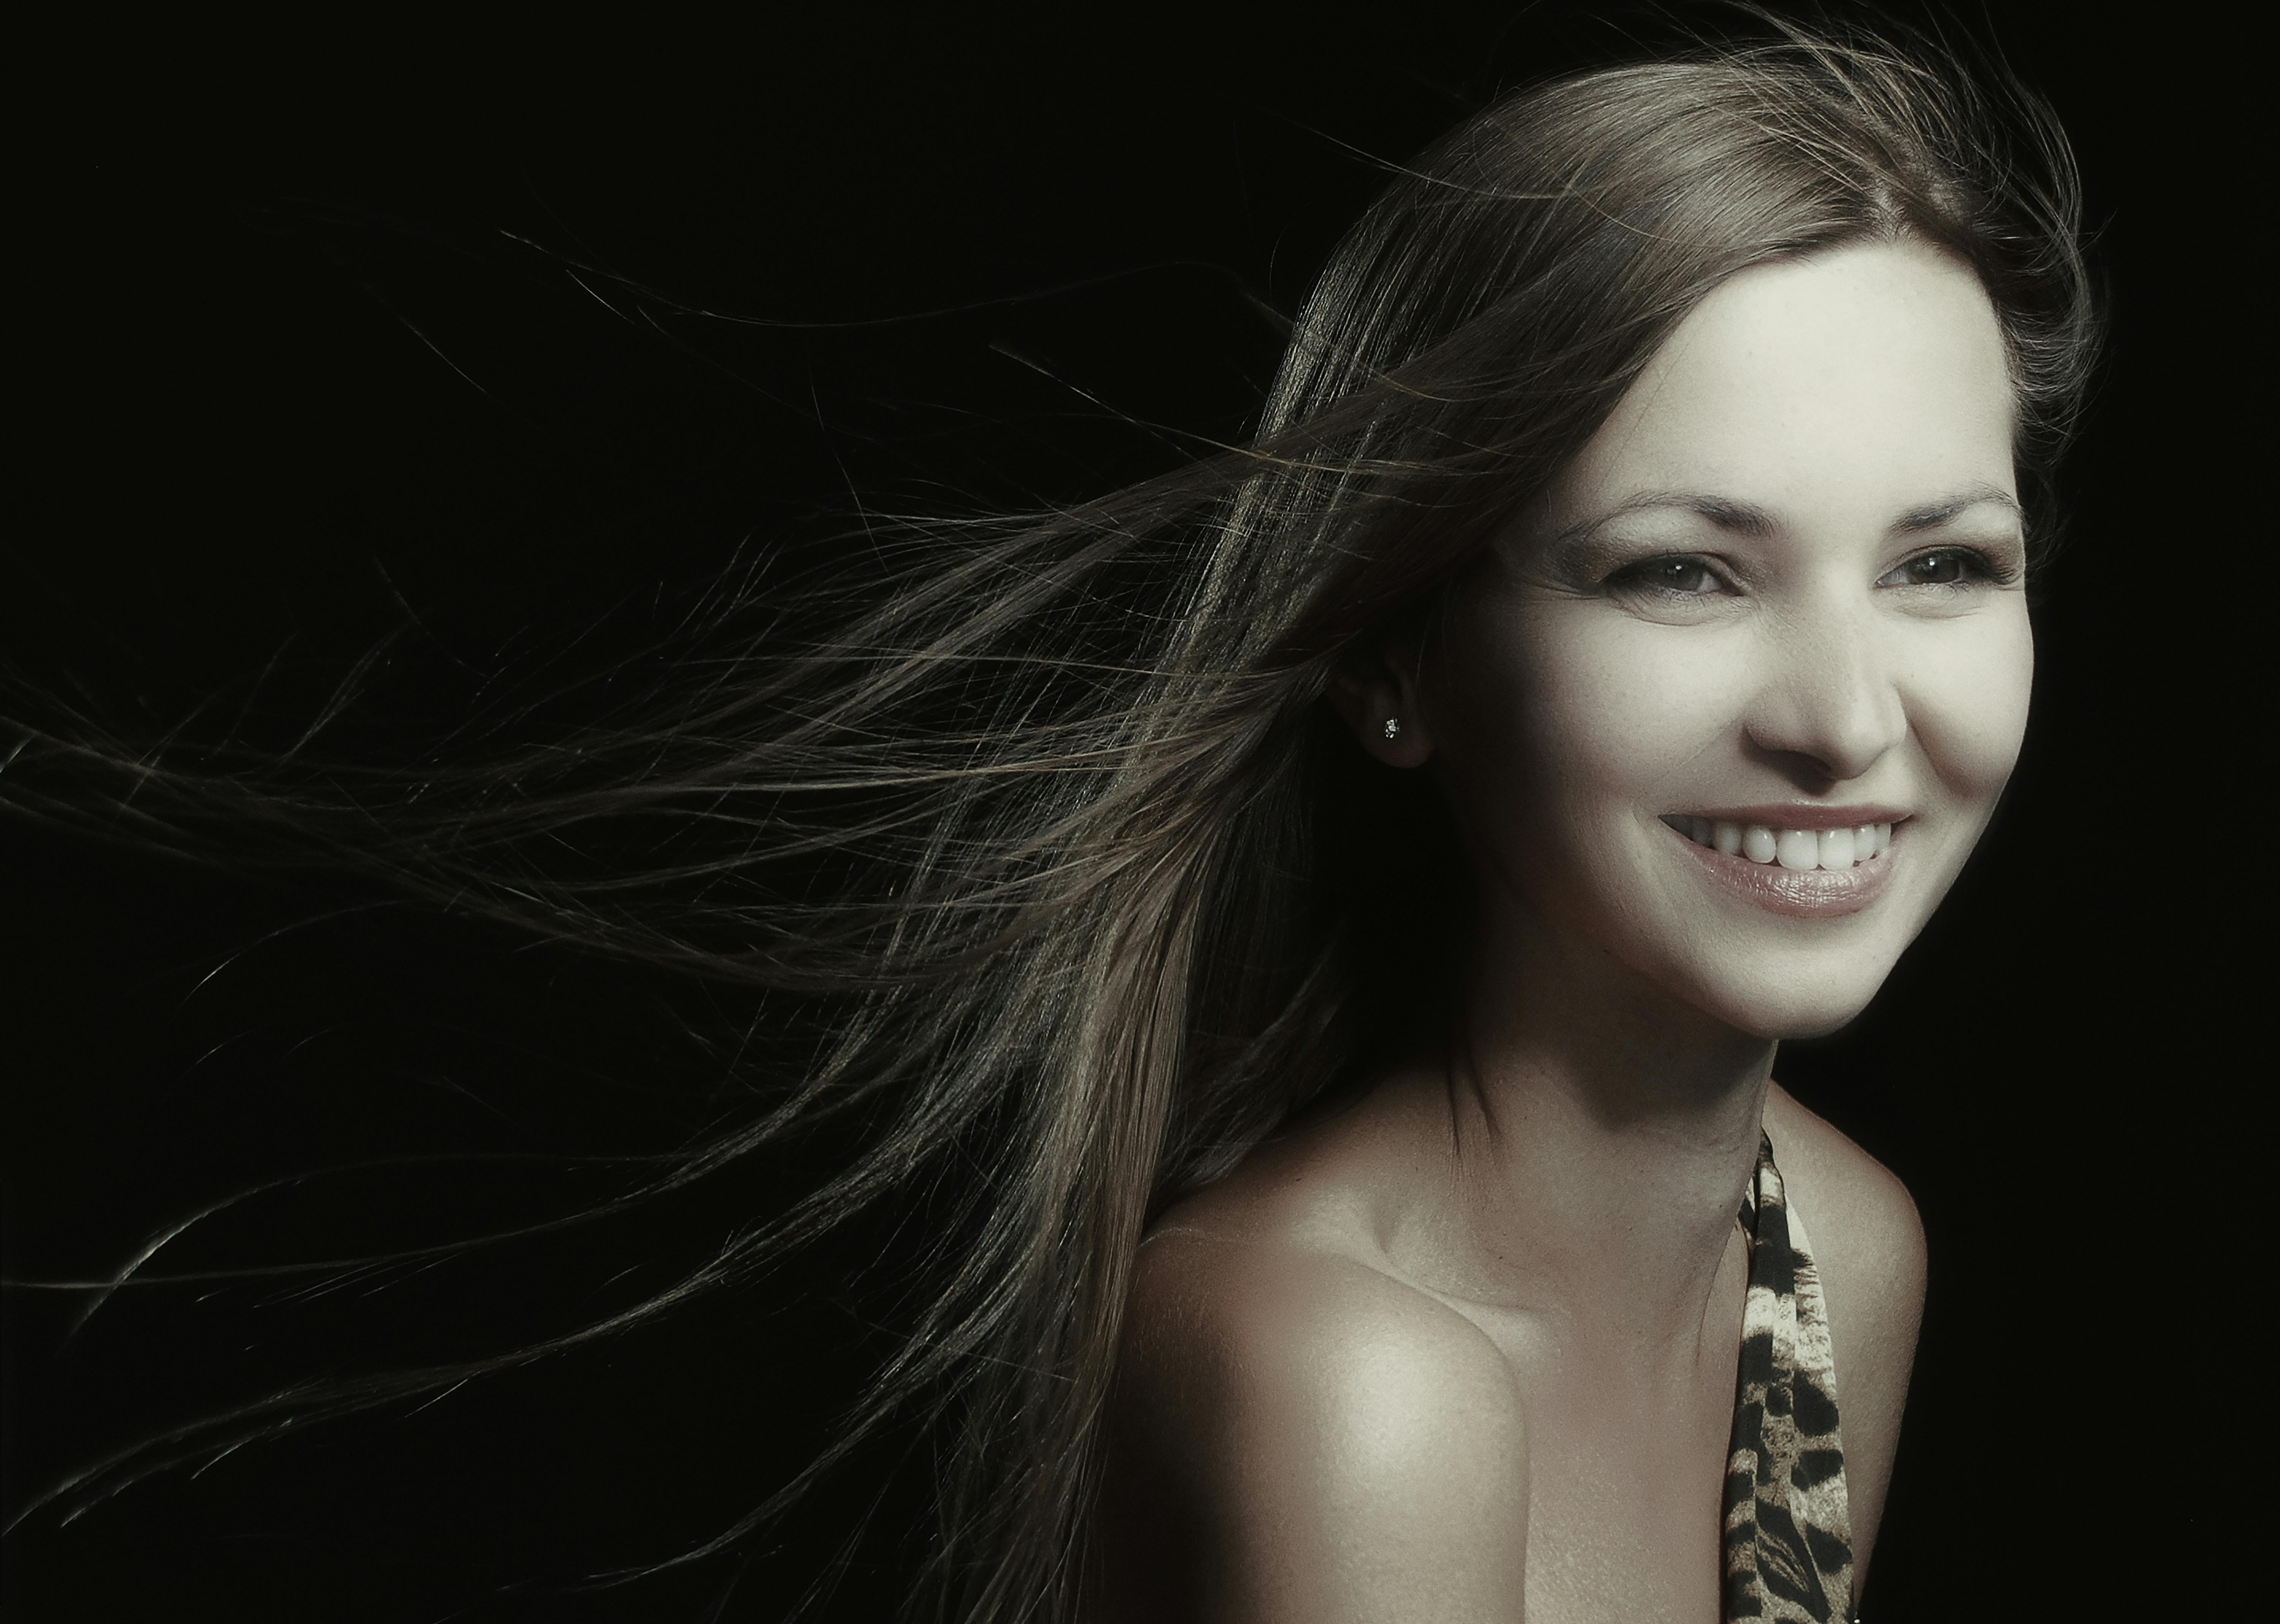
woman, eyebrow, lips, smile, skin, happiness, beauty, hairstyle, mouth, eye, black hair, facial expression, eyelash, portrait photography, tooth, long hair, black, model, fashion model, brown hair, black and white, photo shoot, portrait, blond, layered hair, Step cutting, art model, lipstick, pleased, laughter, makeover, feathered hair, Curtained hair